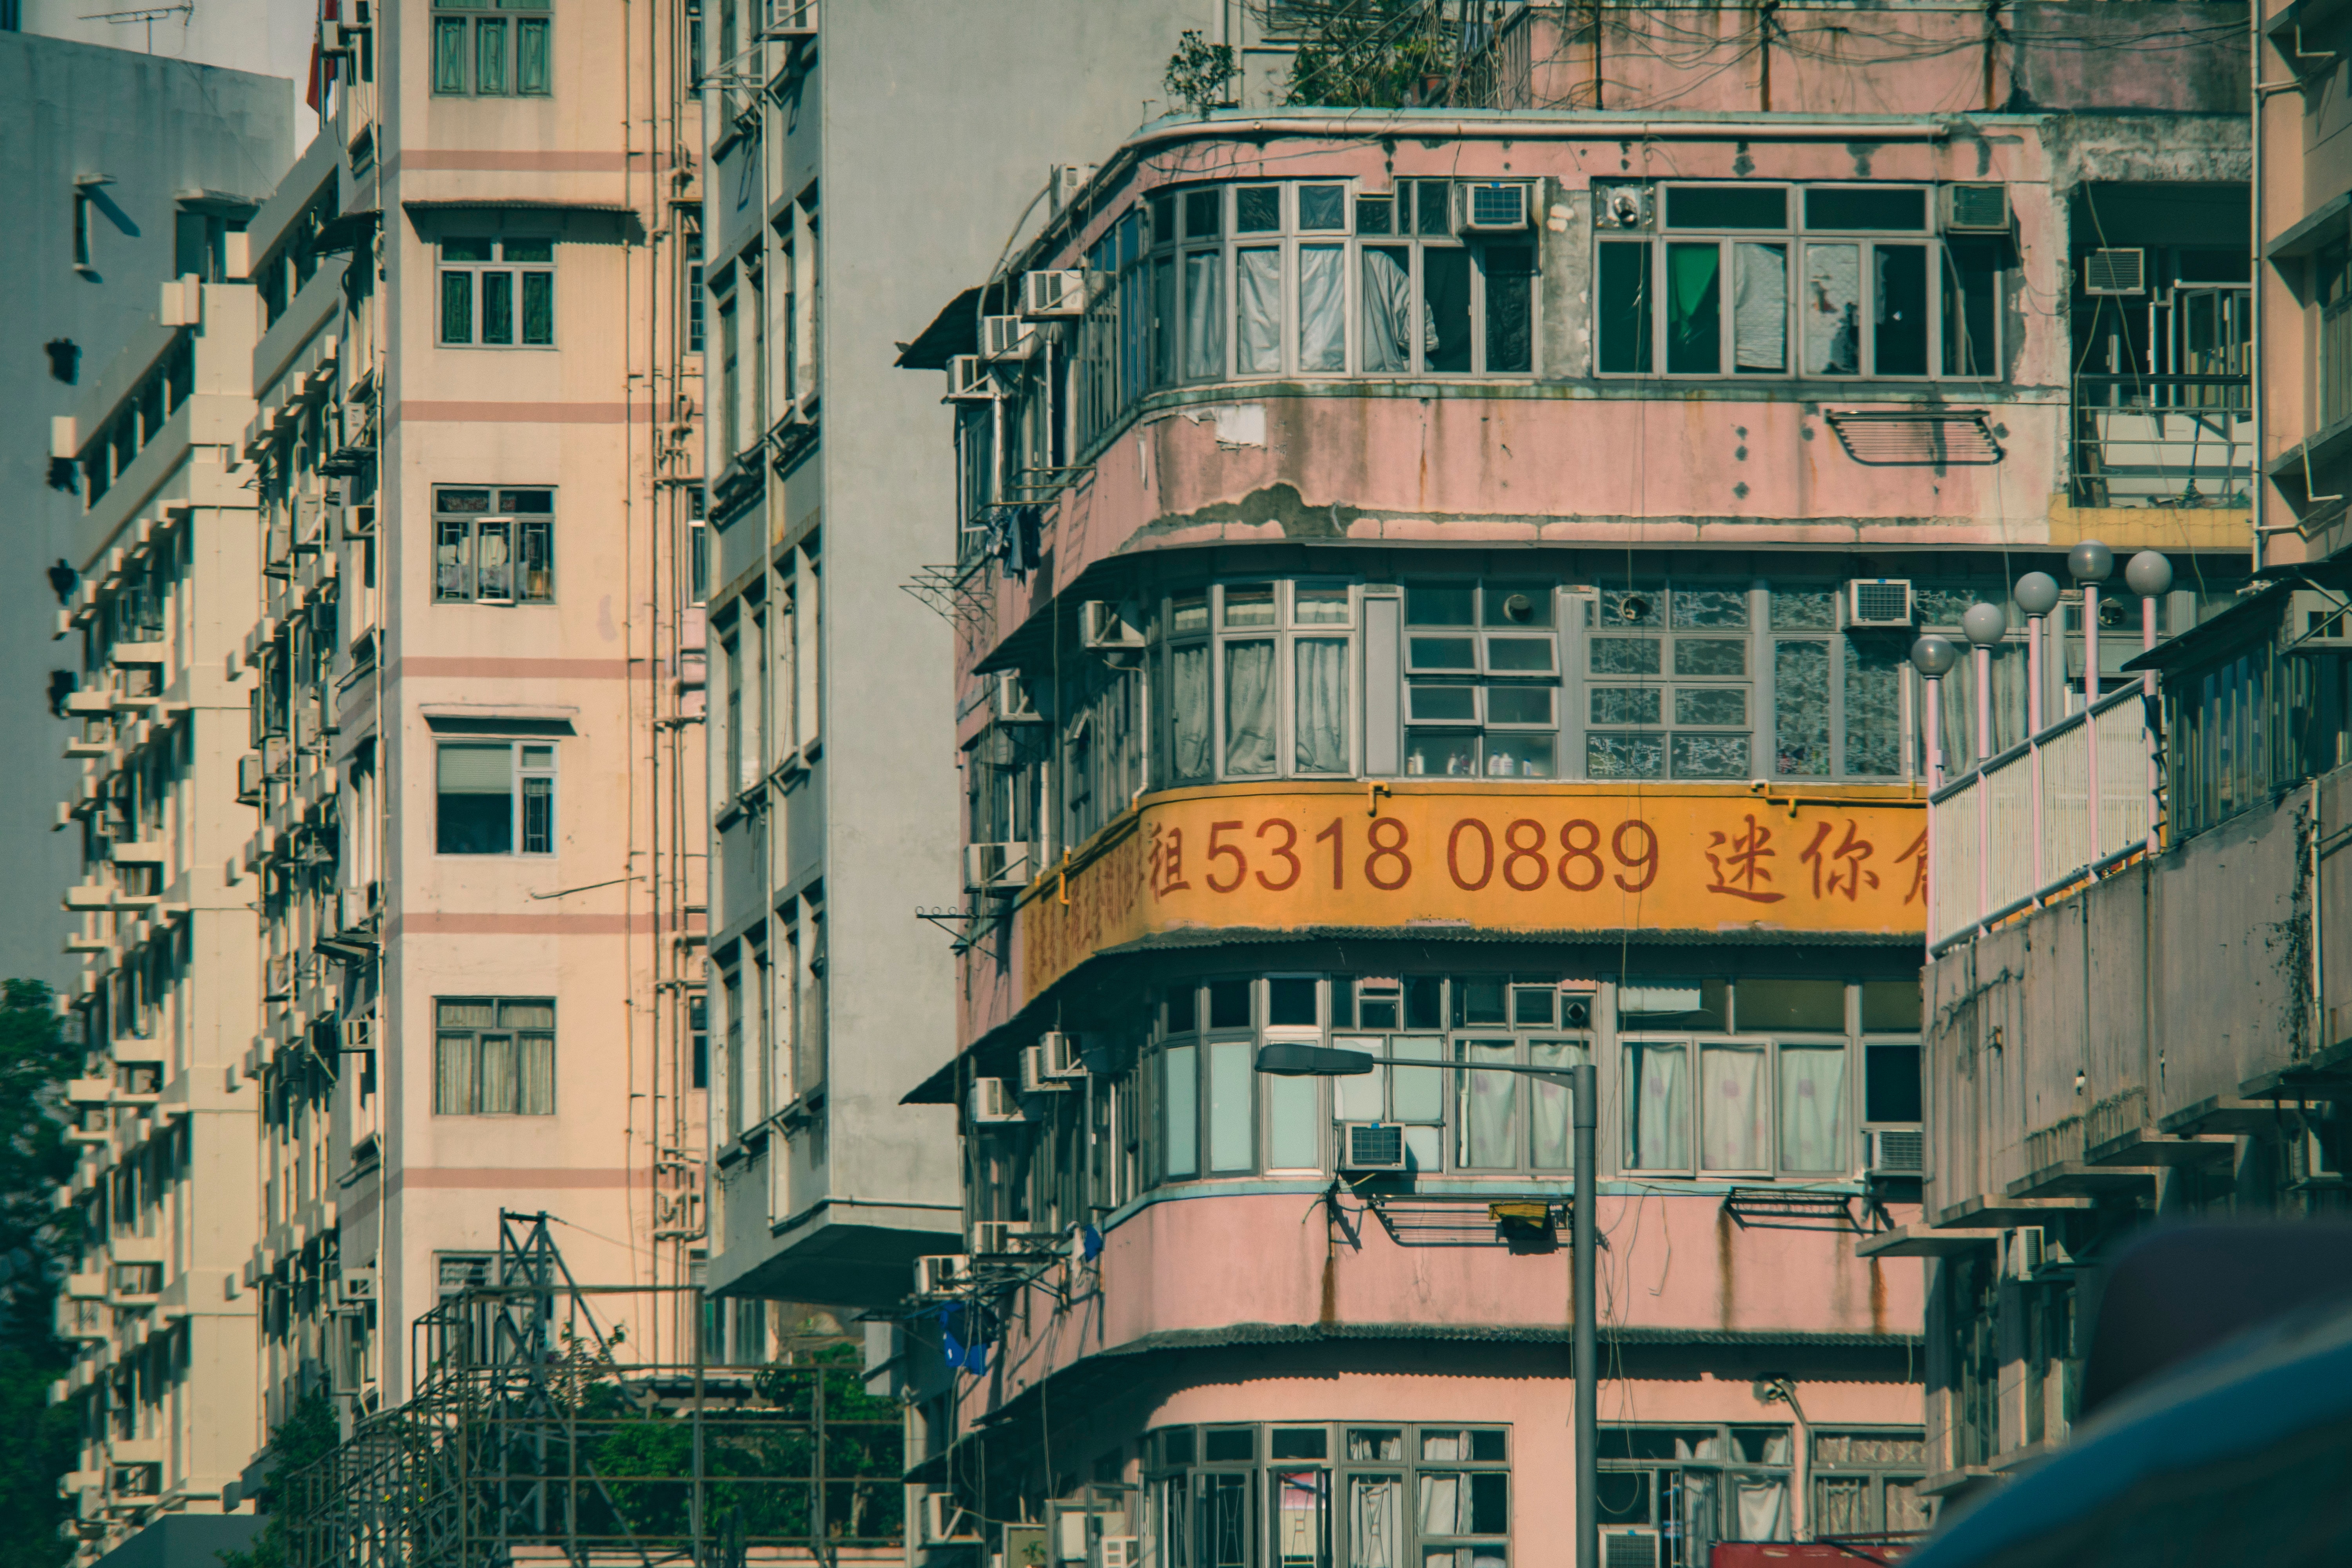
urban area, architecture, building, text, metropolitan area, apartment, snapshot, city, neighbourhood, wall, facade, metropolis, house, mixed use, residential area, street, Material property, window, real estate, condominium, plant, urban design, downtown, home, glass, road, commercial building, tower block, balcony, metal